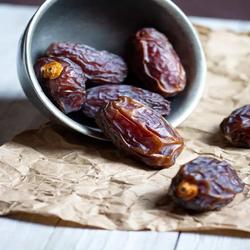
Label: Dates